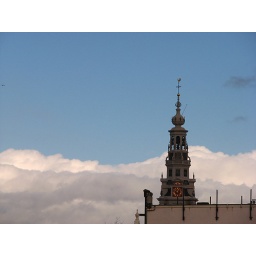
tower in the clouds